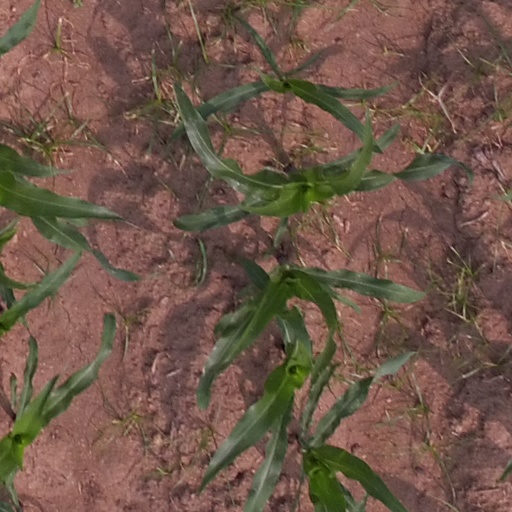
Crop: maize; corn